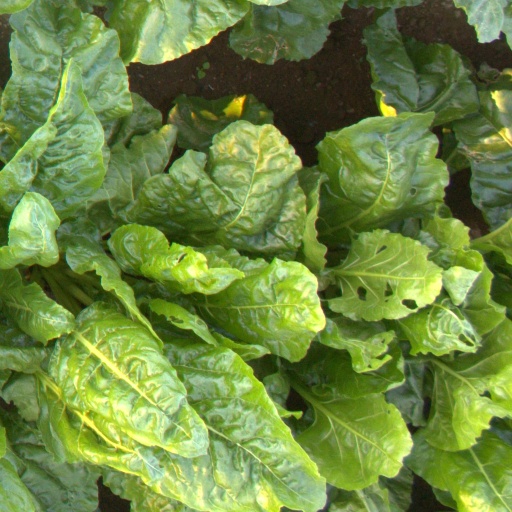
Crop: sugar beet